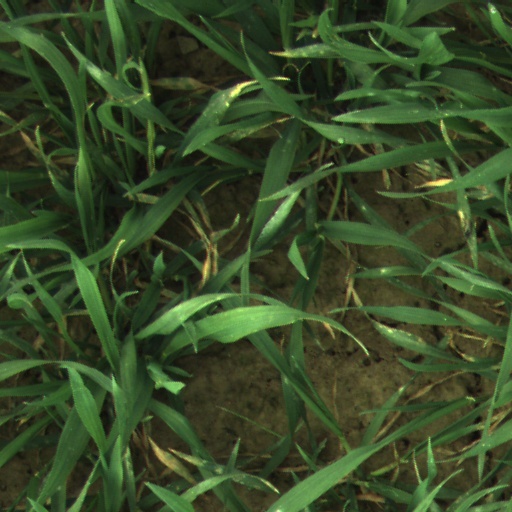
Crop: wheat